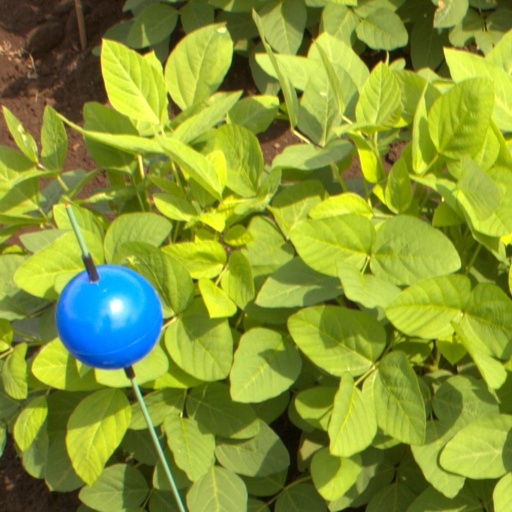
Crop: soybean